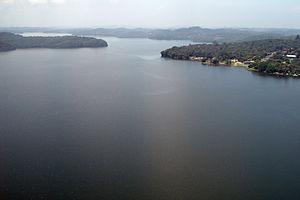
Le réservoir Billings est un lac artificiel brésilien situé au sud de l'agglomération de São Paulo. C'est l'un des plus grands réservoirs d'eau de l'État de São Paulo, avec un volume total de près d'un milliard de mètres cubes.